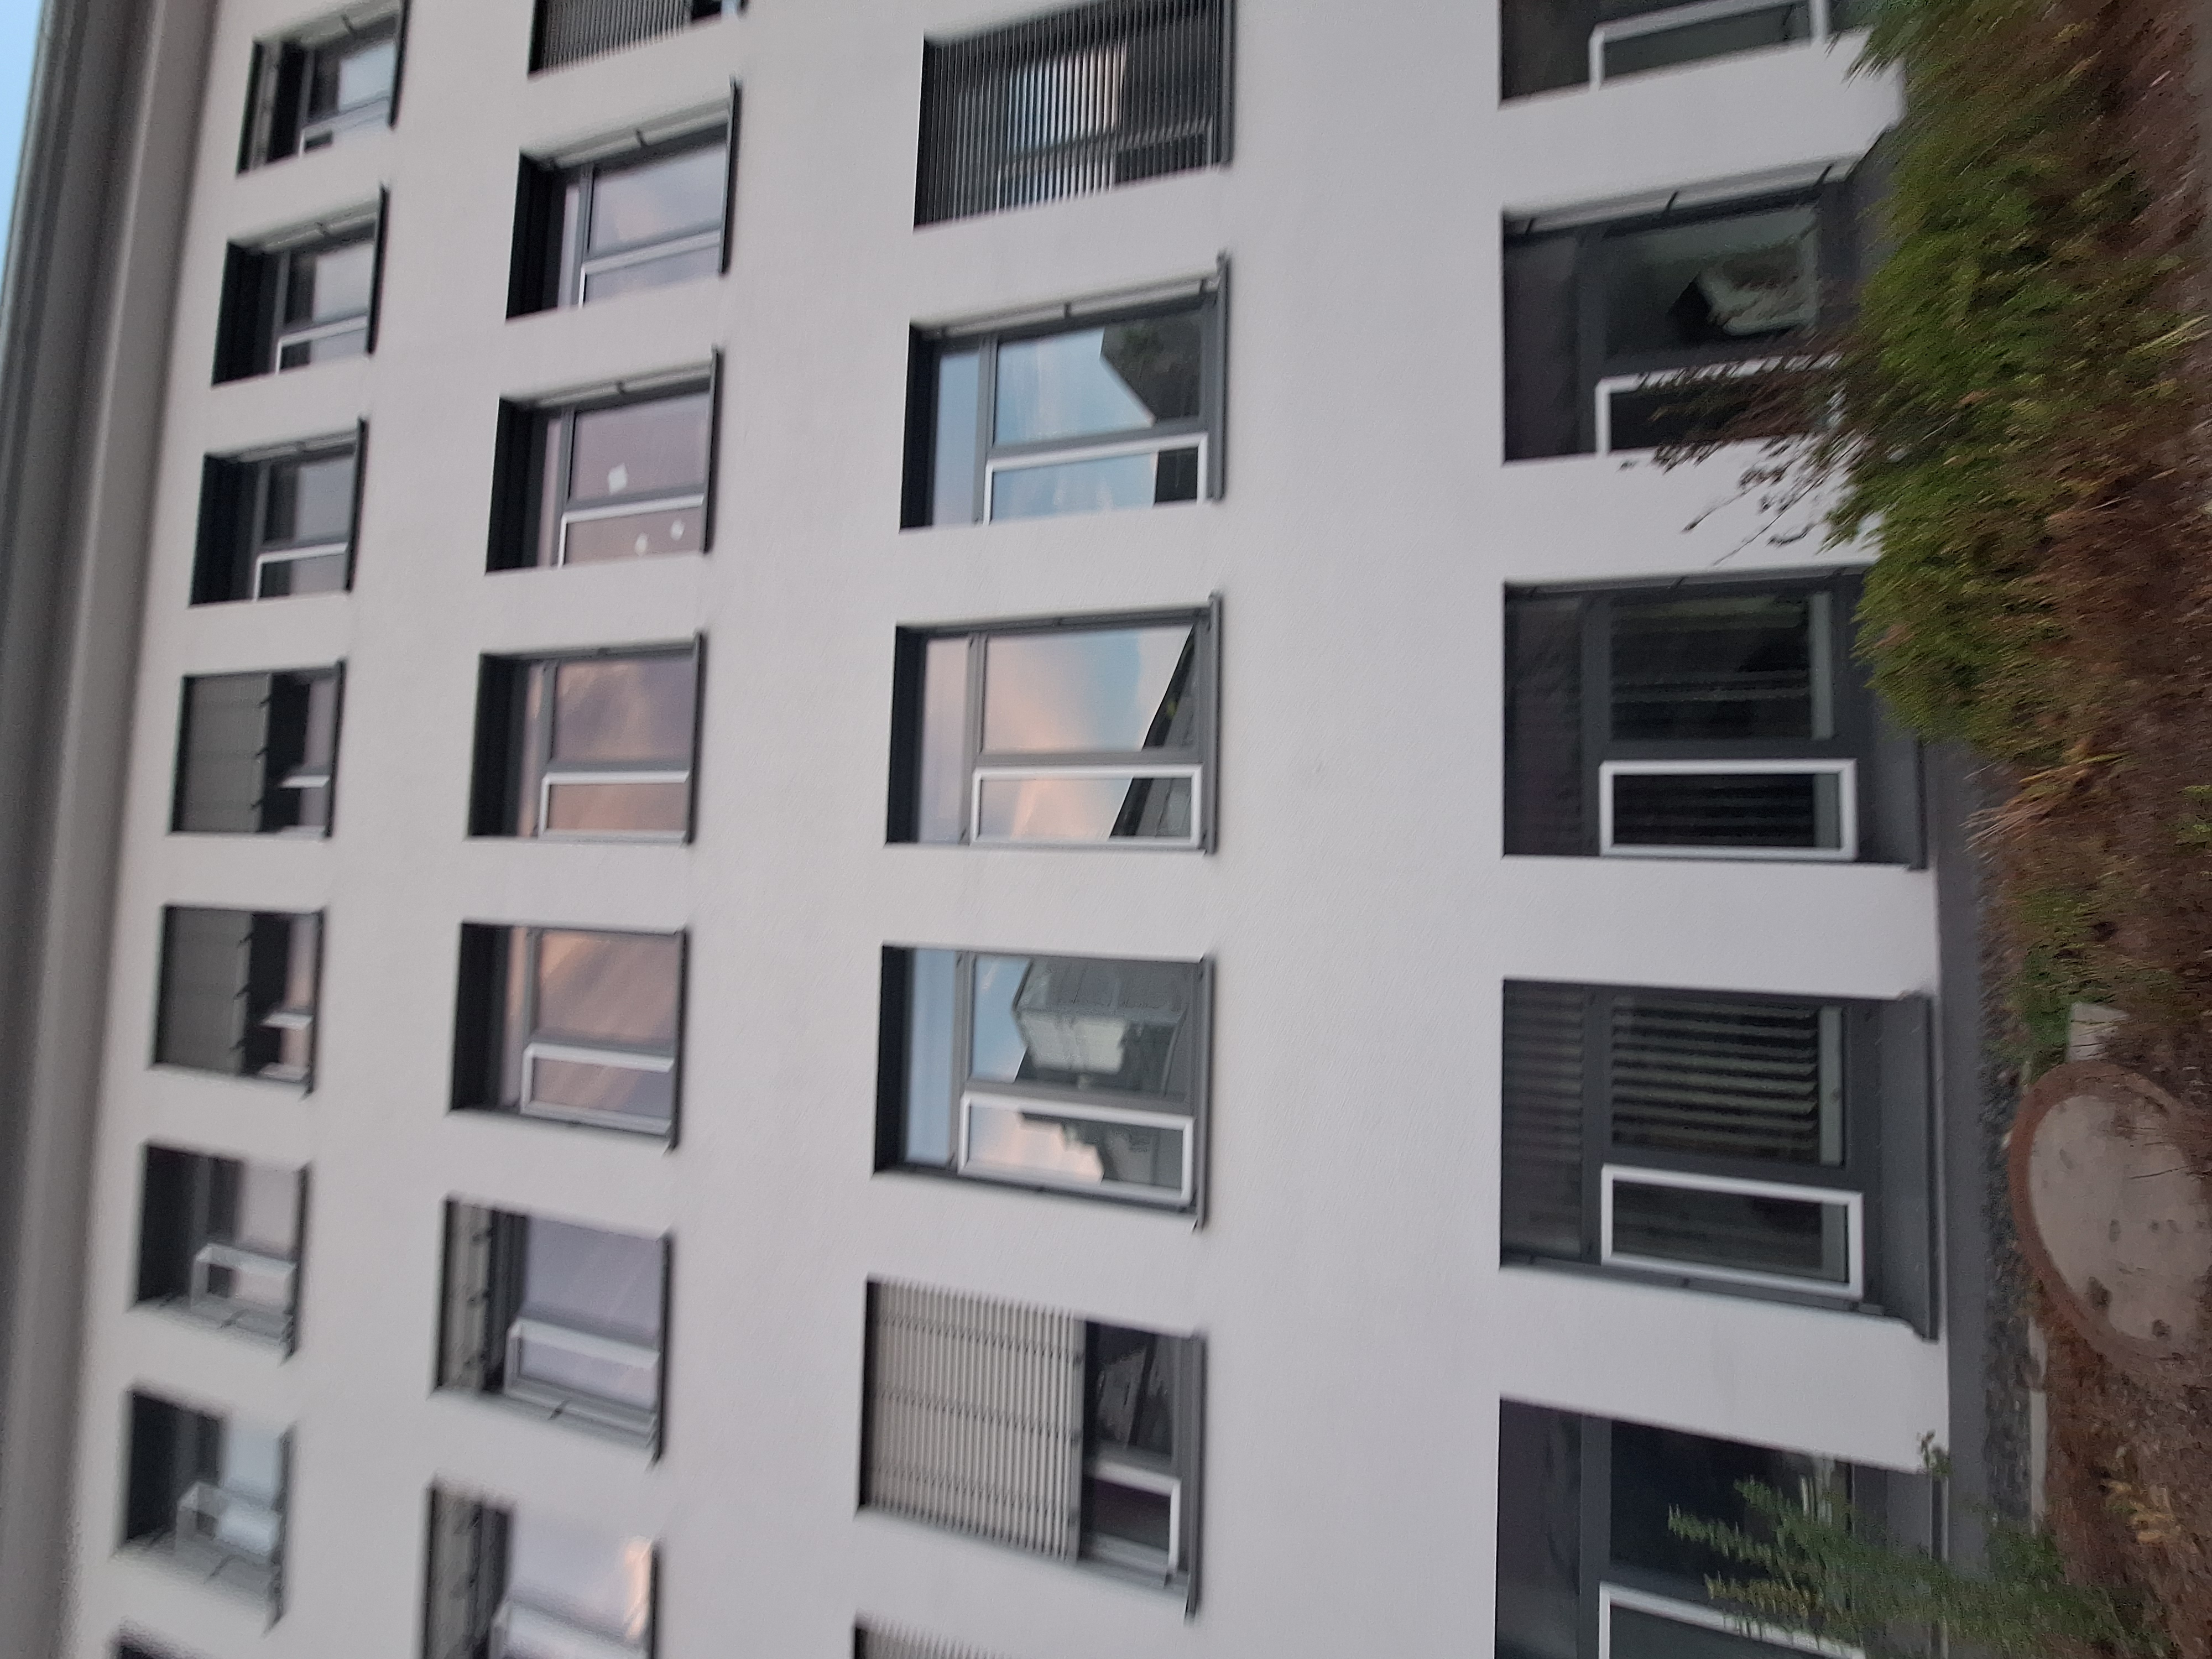
Building: Biegenstraße 12